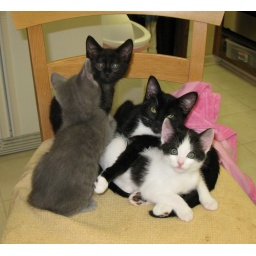
When there's a cute clump o kittens on the chair like this, it's important to have the camera near by.